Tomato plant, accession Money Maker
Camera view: bottom (45 deg); turntable rotation: 300 degrees
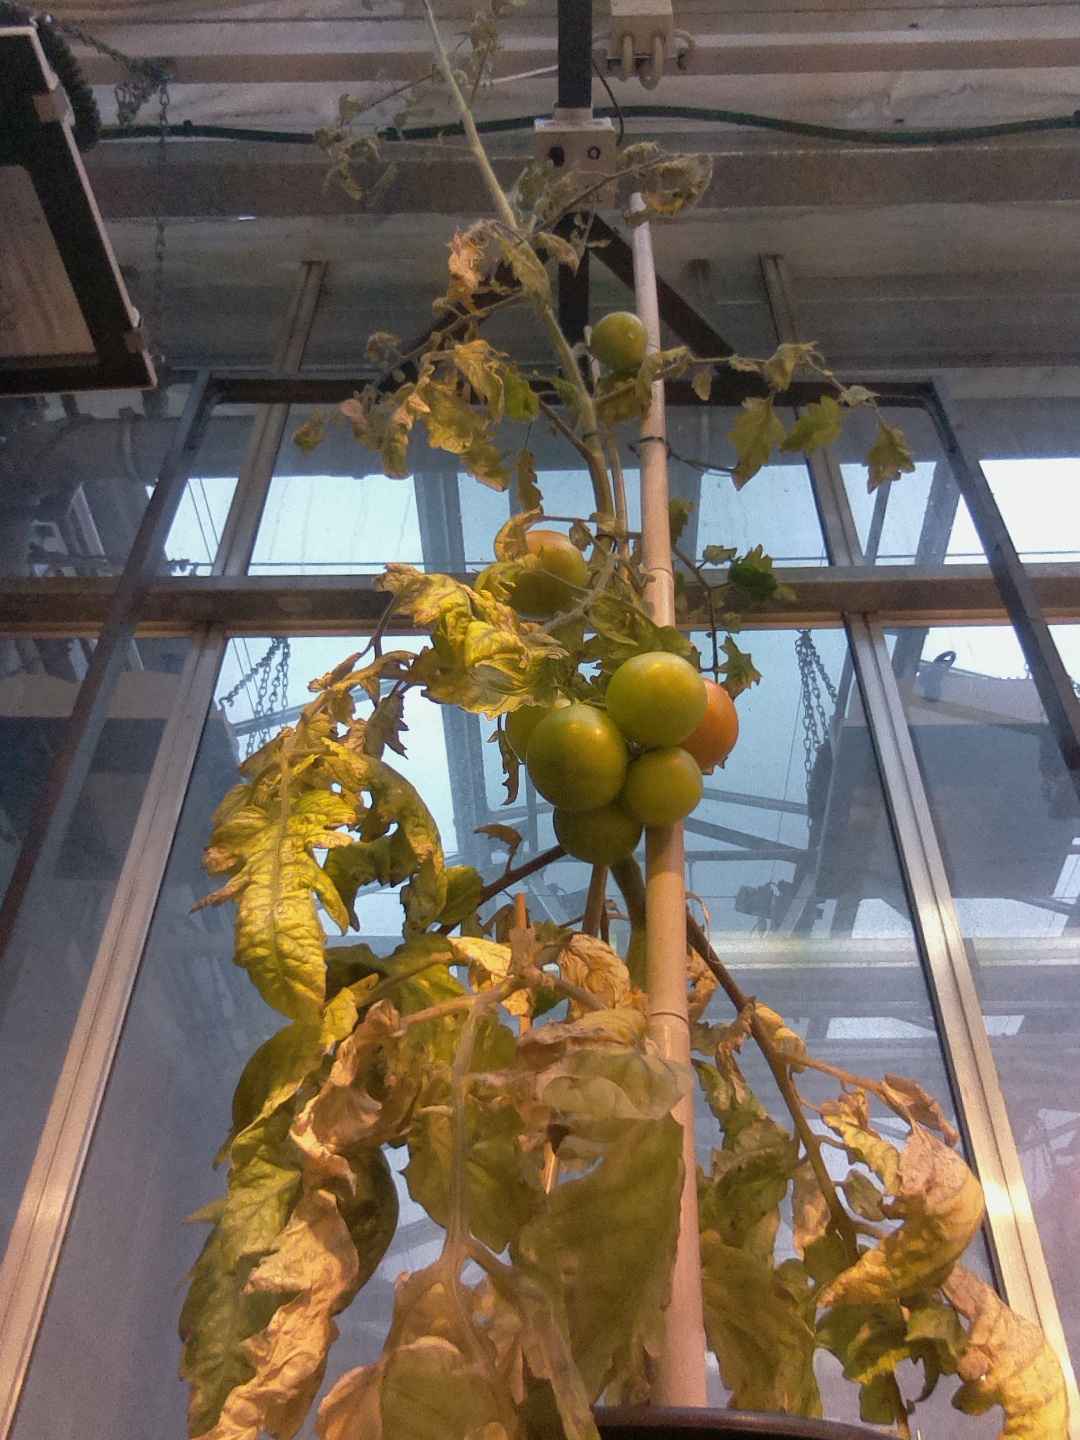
BBCH growth stage 81: 10%-20% of fruits show typical fully ripe color